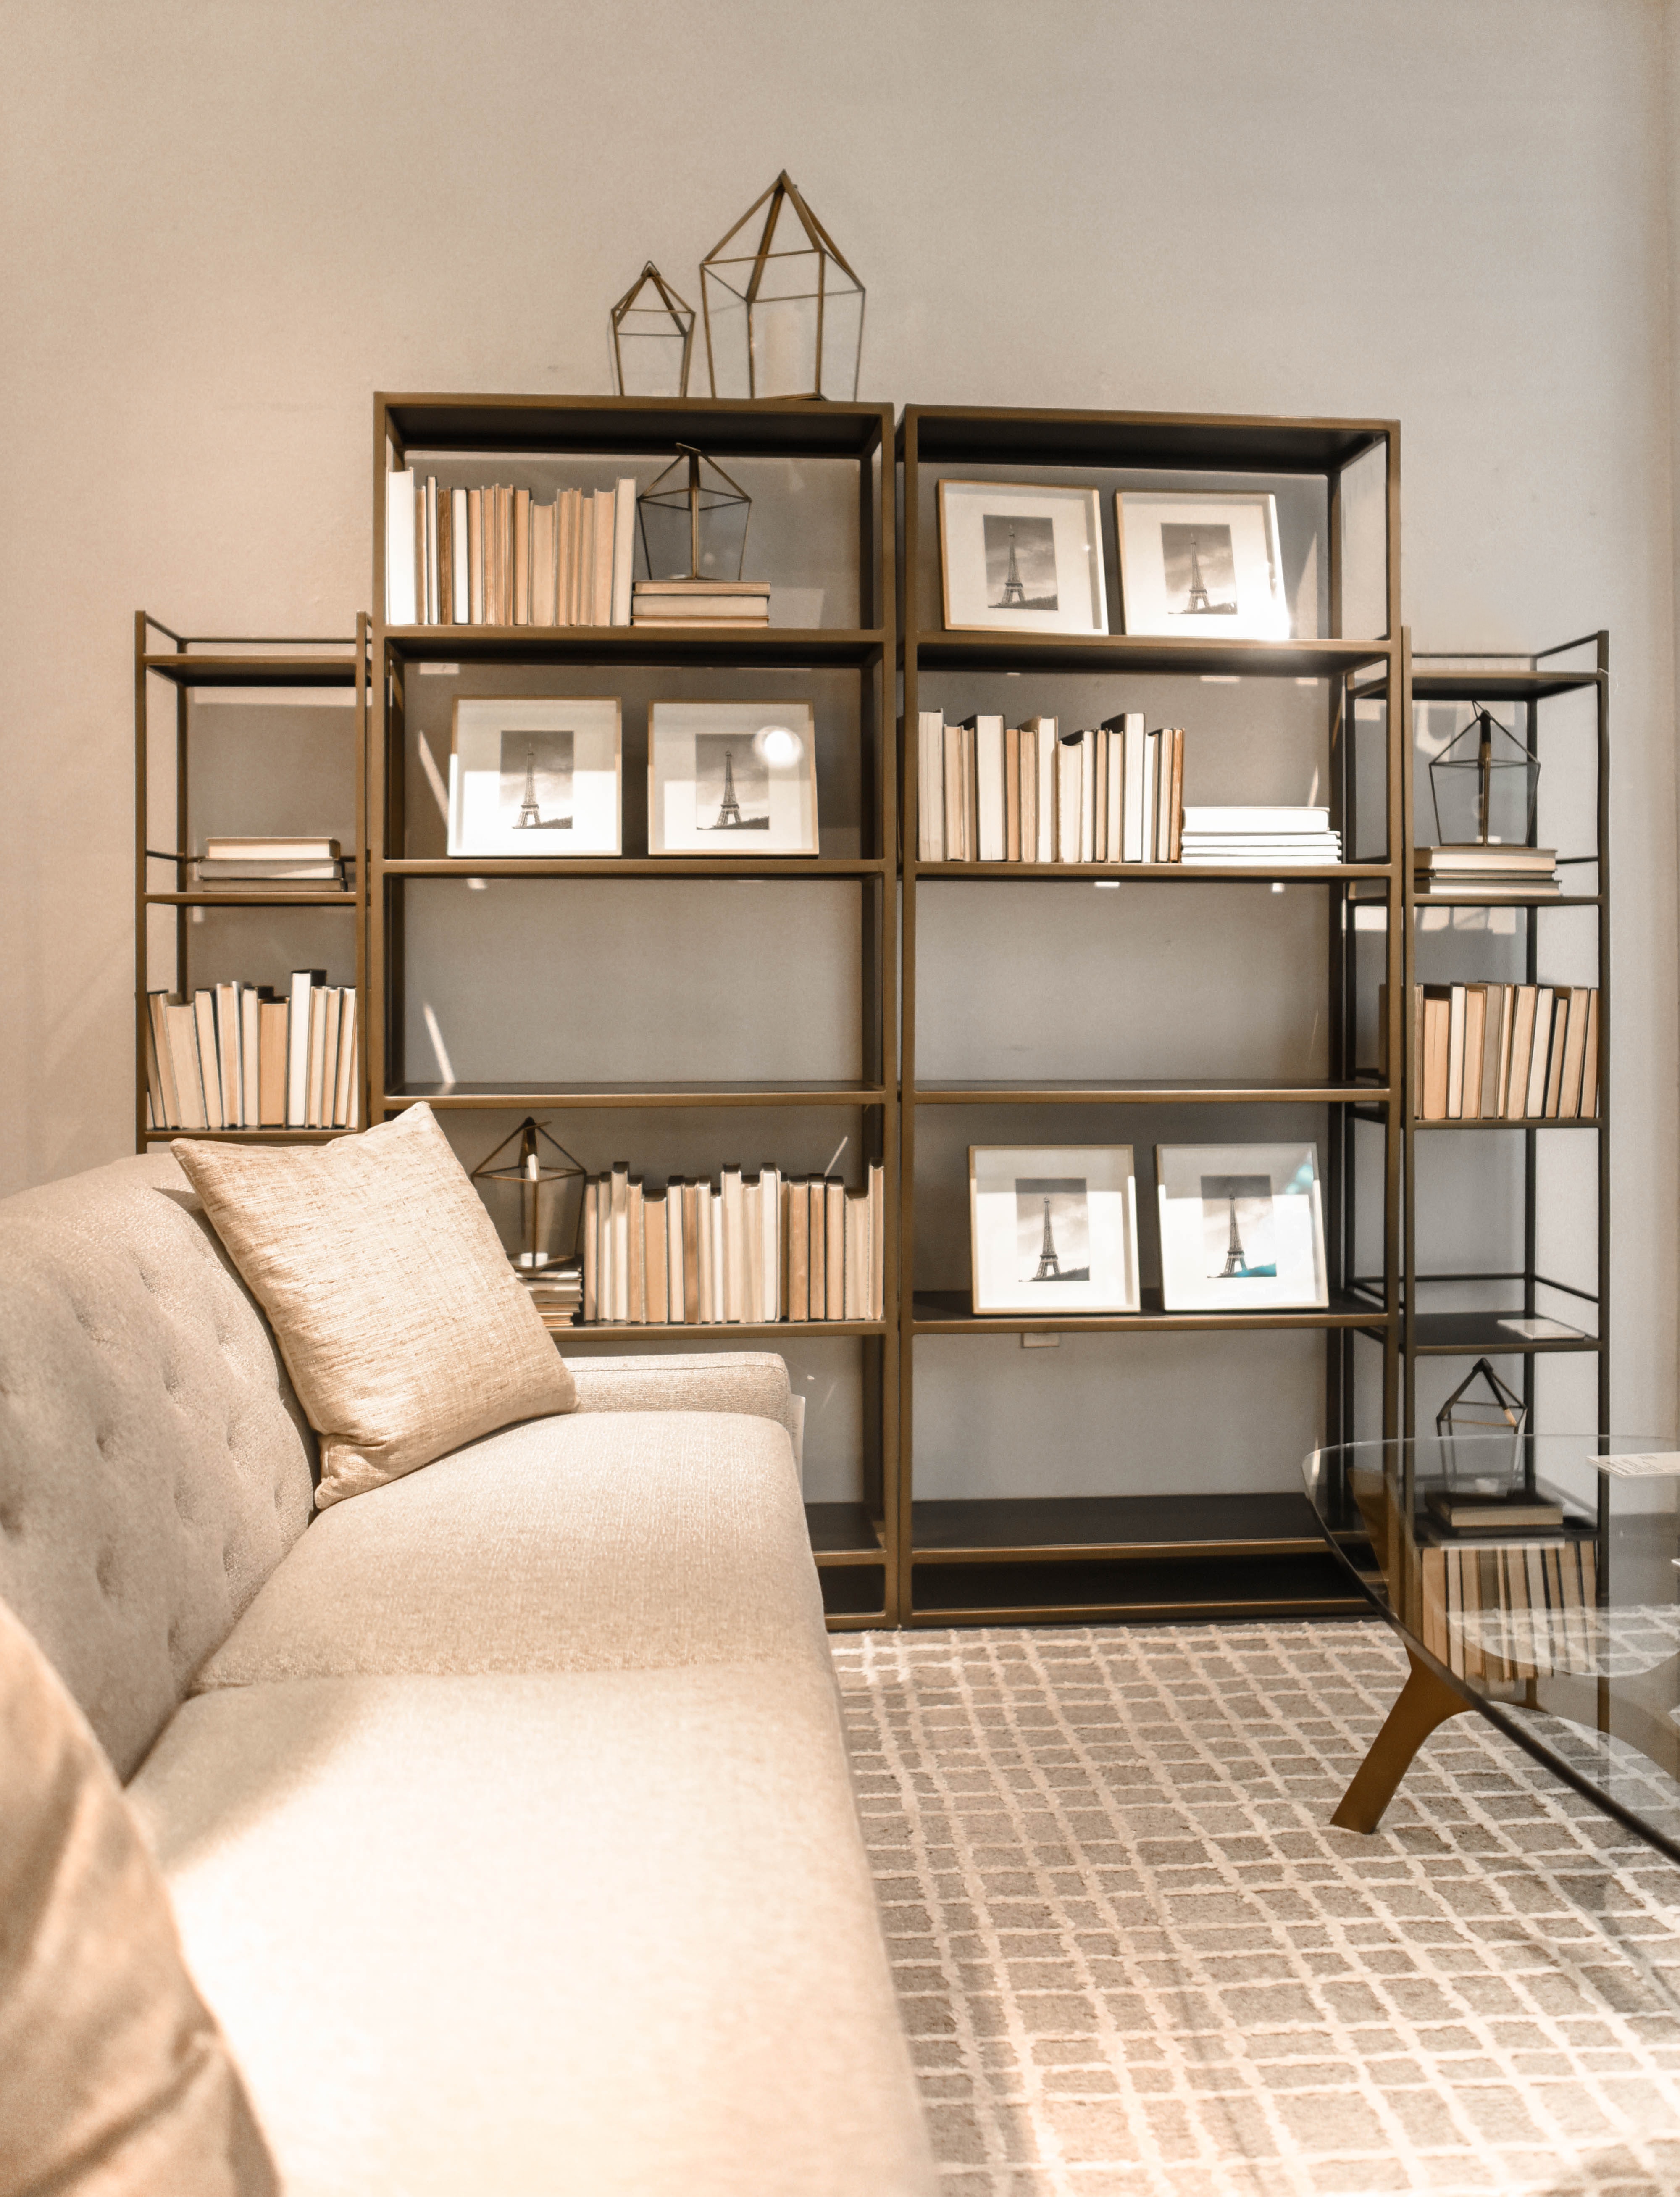
shelving, furniture, shelf, bookcase, interior design, living room, home, table, angle, window